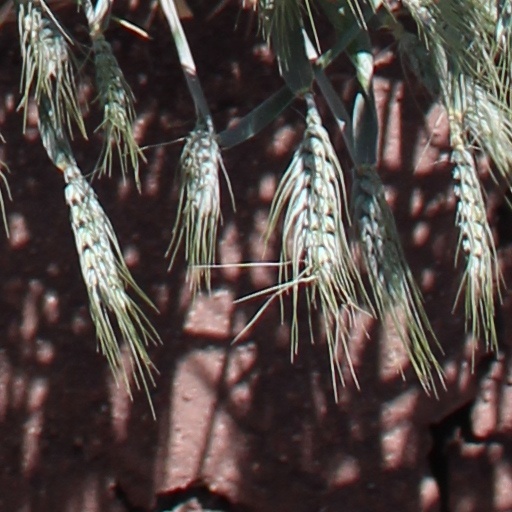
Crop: wheat